Survivor South Africa: Malaysia

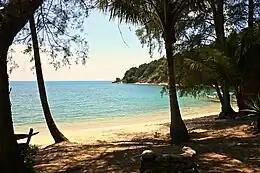
The season was filmed in Johor in Malaysia.

With a larger cast of 16 players, the season began with two tribes of eight, Bajau and Iban. Bajau started off the game divided between two factions; those who worked harder to build and look after their camp, and the rest who were more interested in the strategic game. The strategic Bajau united under Elsie and Rijesh to vote out the oldest female worker of the tribe, Nicole, to keep the begrudging provider of the tribe, Hein, to keep the tribe looked after for challenges. At Iban, an alliance between Grant, Lorette (the public wildcard winner), Mandla, Angie, and Viwe were starting to form, until the Malaysian conditions led to Viwe becoming erratic about his allegiances, sending him home early over the Iban outsider, Lisa.